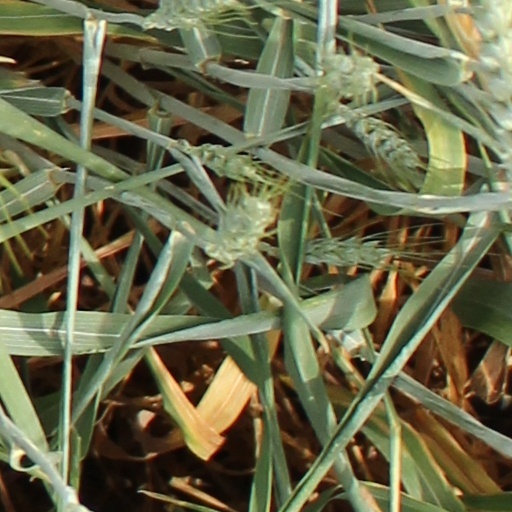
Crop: wheat